The Village Under the Sky

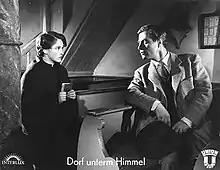
Inge Egger and Robert Freitag

The Village Under the Sky is a 1953 West German drama film directed by Richard Häussler and starring Inge Egger, Robert Freitag and Renate Mannhardt. It was made at the Bavaria Studios in Munich and on location at Ötztal in the Alps. The film's sets were designed by the art director Robert Herlth. It was based on the short story "Der Januck" by Rolf Olsen.